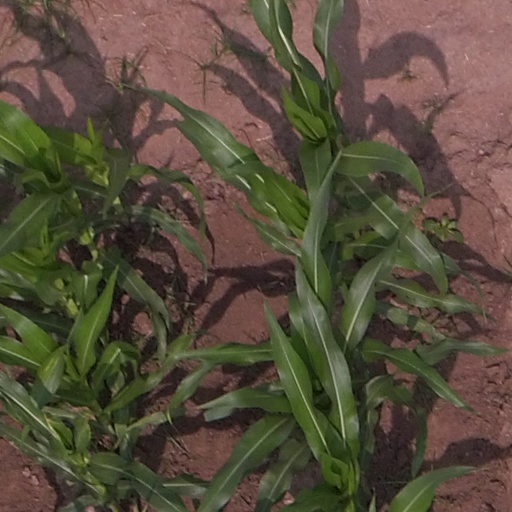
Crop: maize; corn